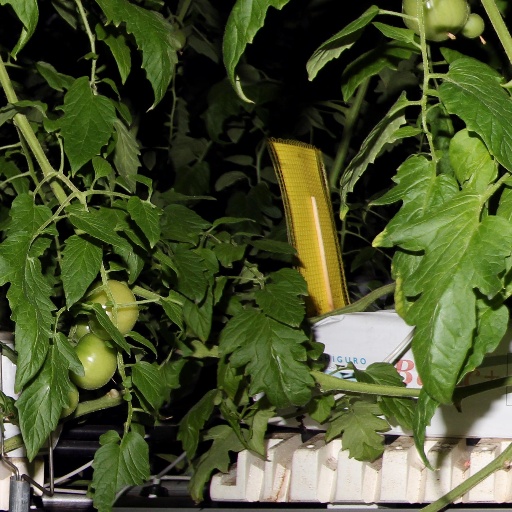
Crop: tomato